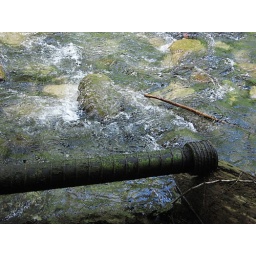
pole by river